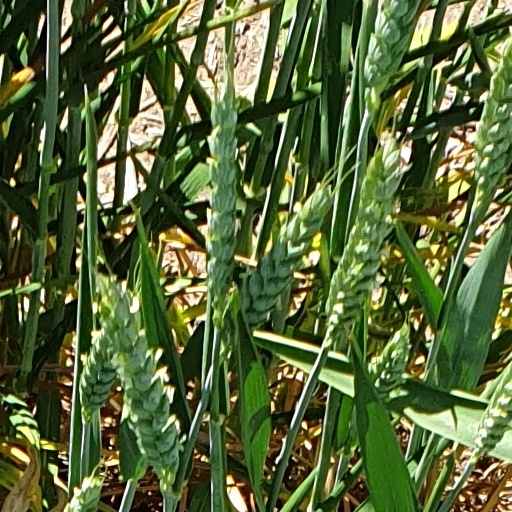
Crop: wheat